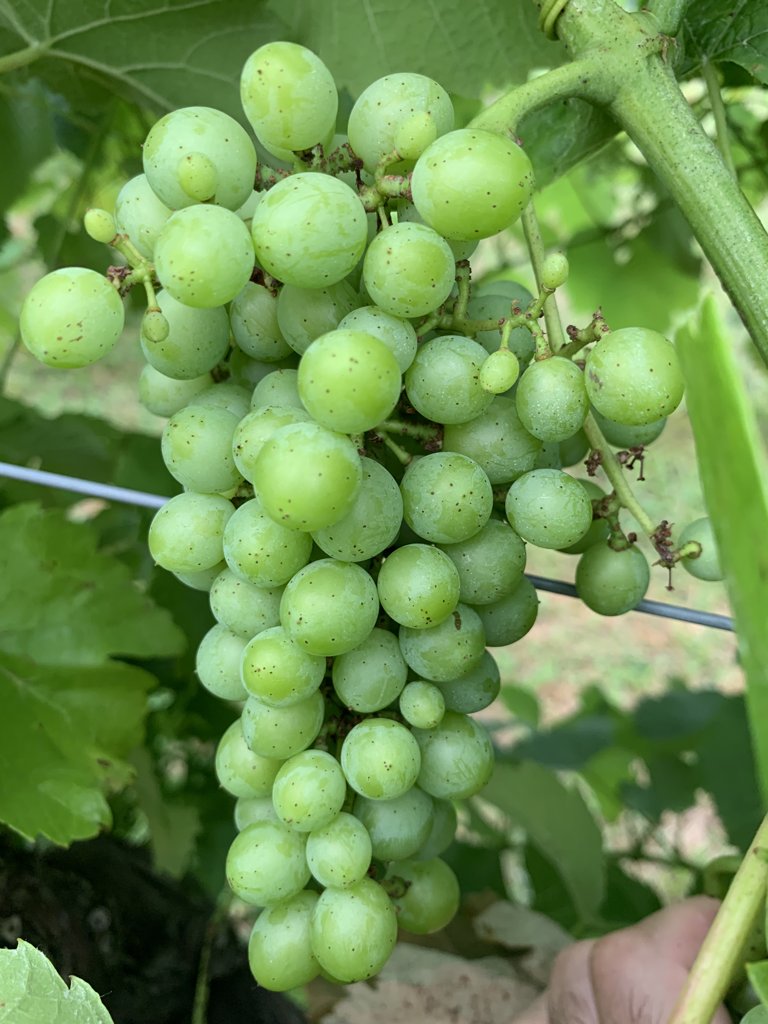
Berries visible: 70
Grape clusters: 1